Pegging (sexual practice)

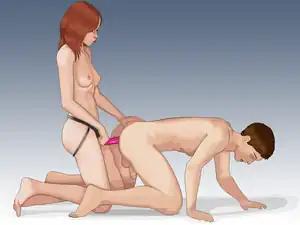
A woman pegging a man in the doggy style position

Pegging is an anal sex act in which a woman penetrates a man's anus with a strap-on dildo.